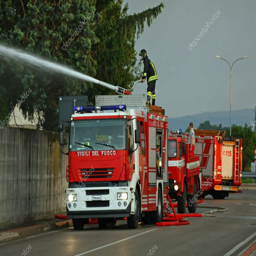
firefighters with the fire truck when switching off a fire -- stock photo #